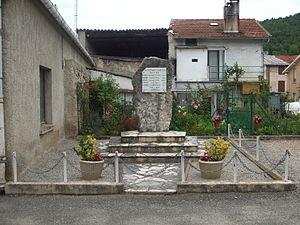
Monument aux morts de L'Aiguillon.